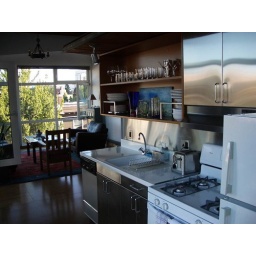
Kitchen . (shelves above sink have been painted silver since this pic taken. see next pic).